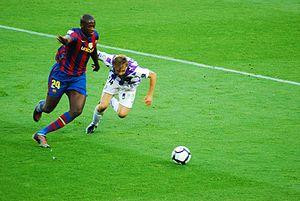
Gnégnéri Yaya Touré, né le 13 mai 1983 à Bouaké en Côte d'Ivoire, est un footballeur international ivoirien qui évolue au poste de milieu relayeur. Il possède également la nationalité britannique depuis 2018.